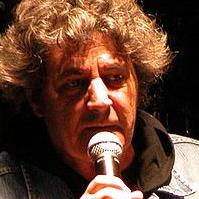
Age: 61